Radio Tarana

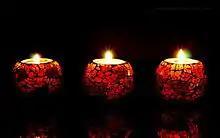
In 2014 more than 400,000 people attended events organised by Radio Tarana, including its annual Diwali festival.

Tarana began broadcasting on 15 June 1996 at 5.00pm, to showcase popular Hindi songs from the 1950s to now, including Bollywood music, popular tracks and new remixes. This includes live music and local music tracks. Other programmes include local news and sports bulletins, interviews, and discussions on local contributors covering issues affecting local migrant communities.